Cruzado Plan

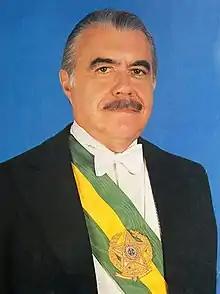
José Sarney's official photo.

The Cruzado Plan (Portuguese: "Plano Cruzado") was a set of economic measures launched by the Brazilian government on February 28, 1986, based on Decree-Law No. 2883 of February 27, 1986, with José Sarney as president and Dilson Funaro as Minister of Finance. The plan was approved in the Chamber of Deputies with 344 votes in favor and 13 against, while in the Federal Senate only 1 of the 49 parliamentarians voted against.